Jagdstaffel 36

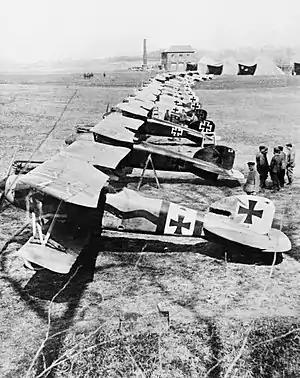
A lineup of Albatros D.III fighters. Jasta 36 began with D.IIIs.

Royal Prussian Jagdstaffel 36 was founded on 11 January 1917; however, it did not organize until 21 February. It began at FEA 13, Breslau, with its first commanding officer, Albert Dossenbach, assigned the following day. The new squadron began its operational history supporting 1 Armee from Le Châtelet. Le Chatelet took two weeks hectic construction to equip it as an airfield.